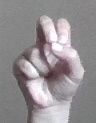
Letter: gaaf